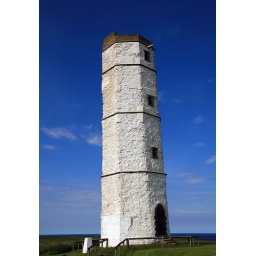
The chalk tower near Flamborough Head. Built in 1674, this is the oldest surviving complete lighthouse in England